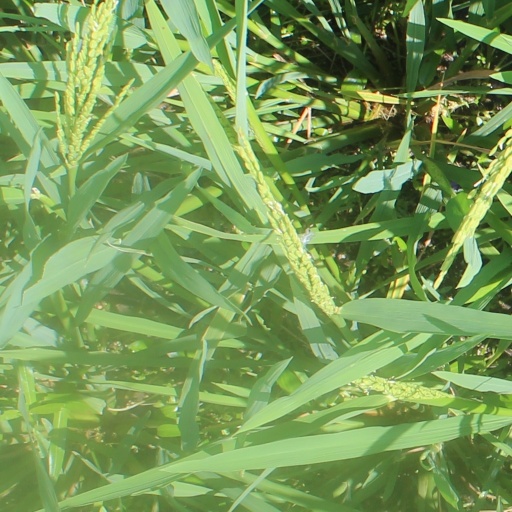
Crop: rice